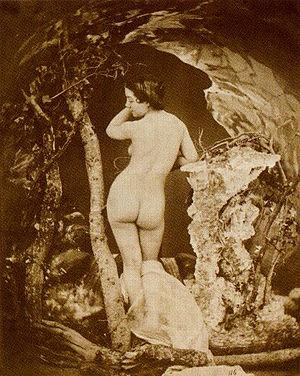
Baigneuse Paris, BnF, département des Estampes et de la Photographie
Auguste Belloc est un photographe français connu pour ses photographies de nus érotiques.